North Carolina State University Memorial Belltower

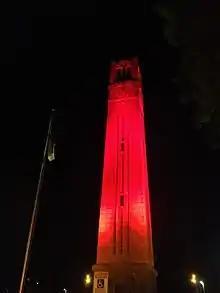
The NCSU Bell Tower is lit with red lights after athletic victories and other university successes.

The Belltower is illuminated with red floodlights on Memorial Day, Veterans Day, during spring and winter commencements, for the inauguration of the President of the University of North Carolina or for the installation of the Chancellor of NC State, and on the university's Founders Day, an annual day of remembrance honoring university founders and deceased members of the North Carolina State University community. It is also illuminated to celebrate certain academic and athletic achievements, including induction of N.C. State faculty into a National Academy, the awarding of a Nobel Prize, Pulitzer Prize, National Medal or Presidential Early Career Award for Science and Engineering, or the awarding of a North Carolina Award or a Governor’s Award for Excellence, among other distinctions. For categories of athletic achievement, the tower is illuminated to celebrate Atlantic Coast Conference football, men’s basketball, women’s basketball or baseball (series win) victories, select postseason victories for football, men’s basketball, women’s basketball or baseball, ACC championship victories in any team sport, and for national championship victories for any team or individual sport. The tower can also be illuminated for any other celebration or commemoration at the discretion of the university chancellor.